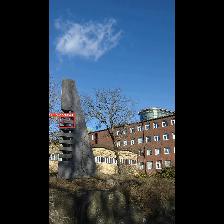
Label: NonHuman